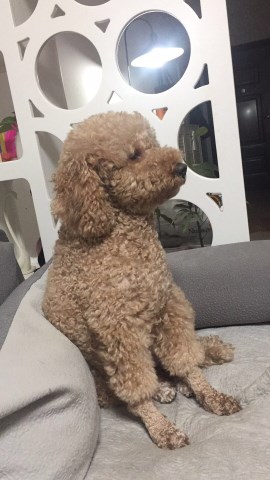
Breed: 7449-n000128-teddy